1934–35 Illinois Fighting Illini men's basketball team

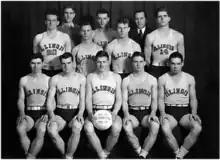
""1934-35 Fighting Illini men's basketball team""

!colspan=9 style="background:#DF4E38; color:#FFFFFF;"|Big Ten regular season